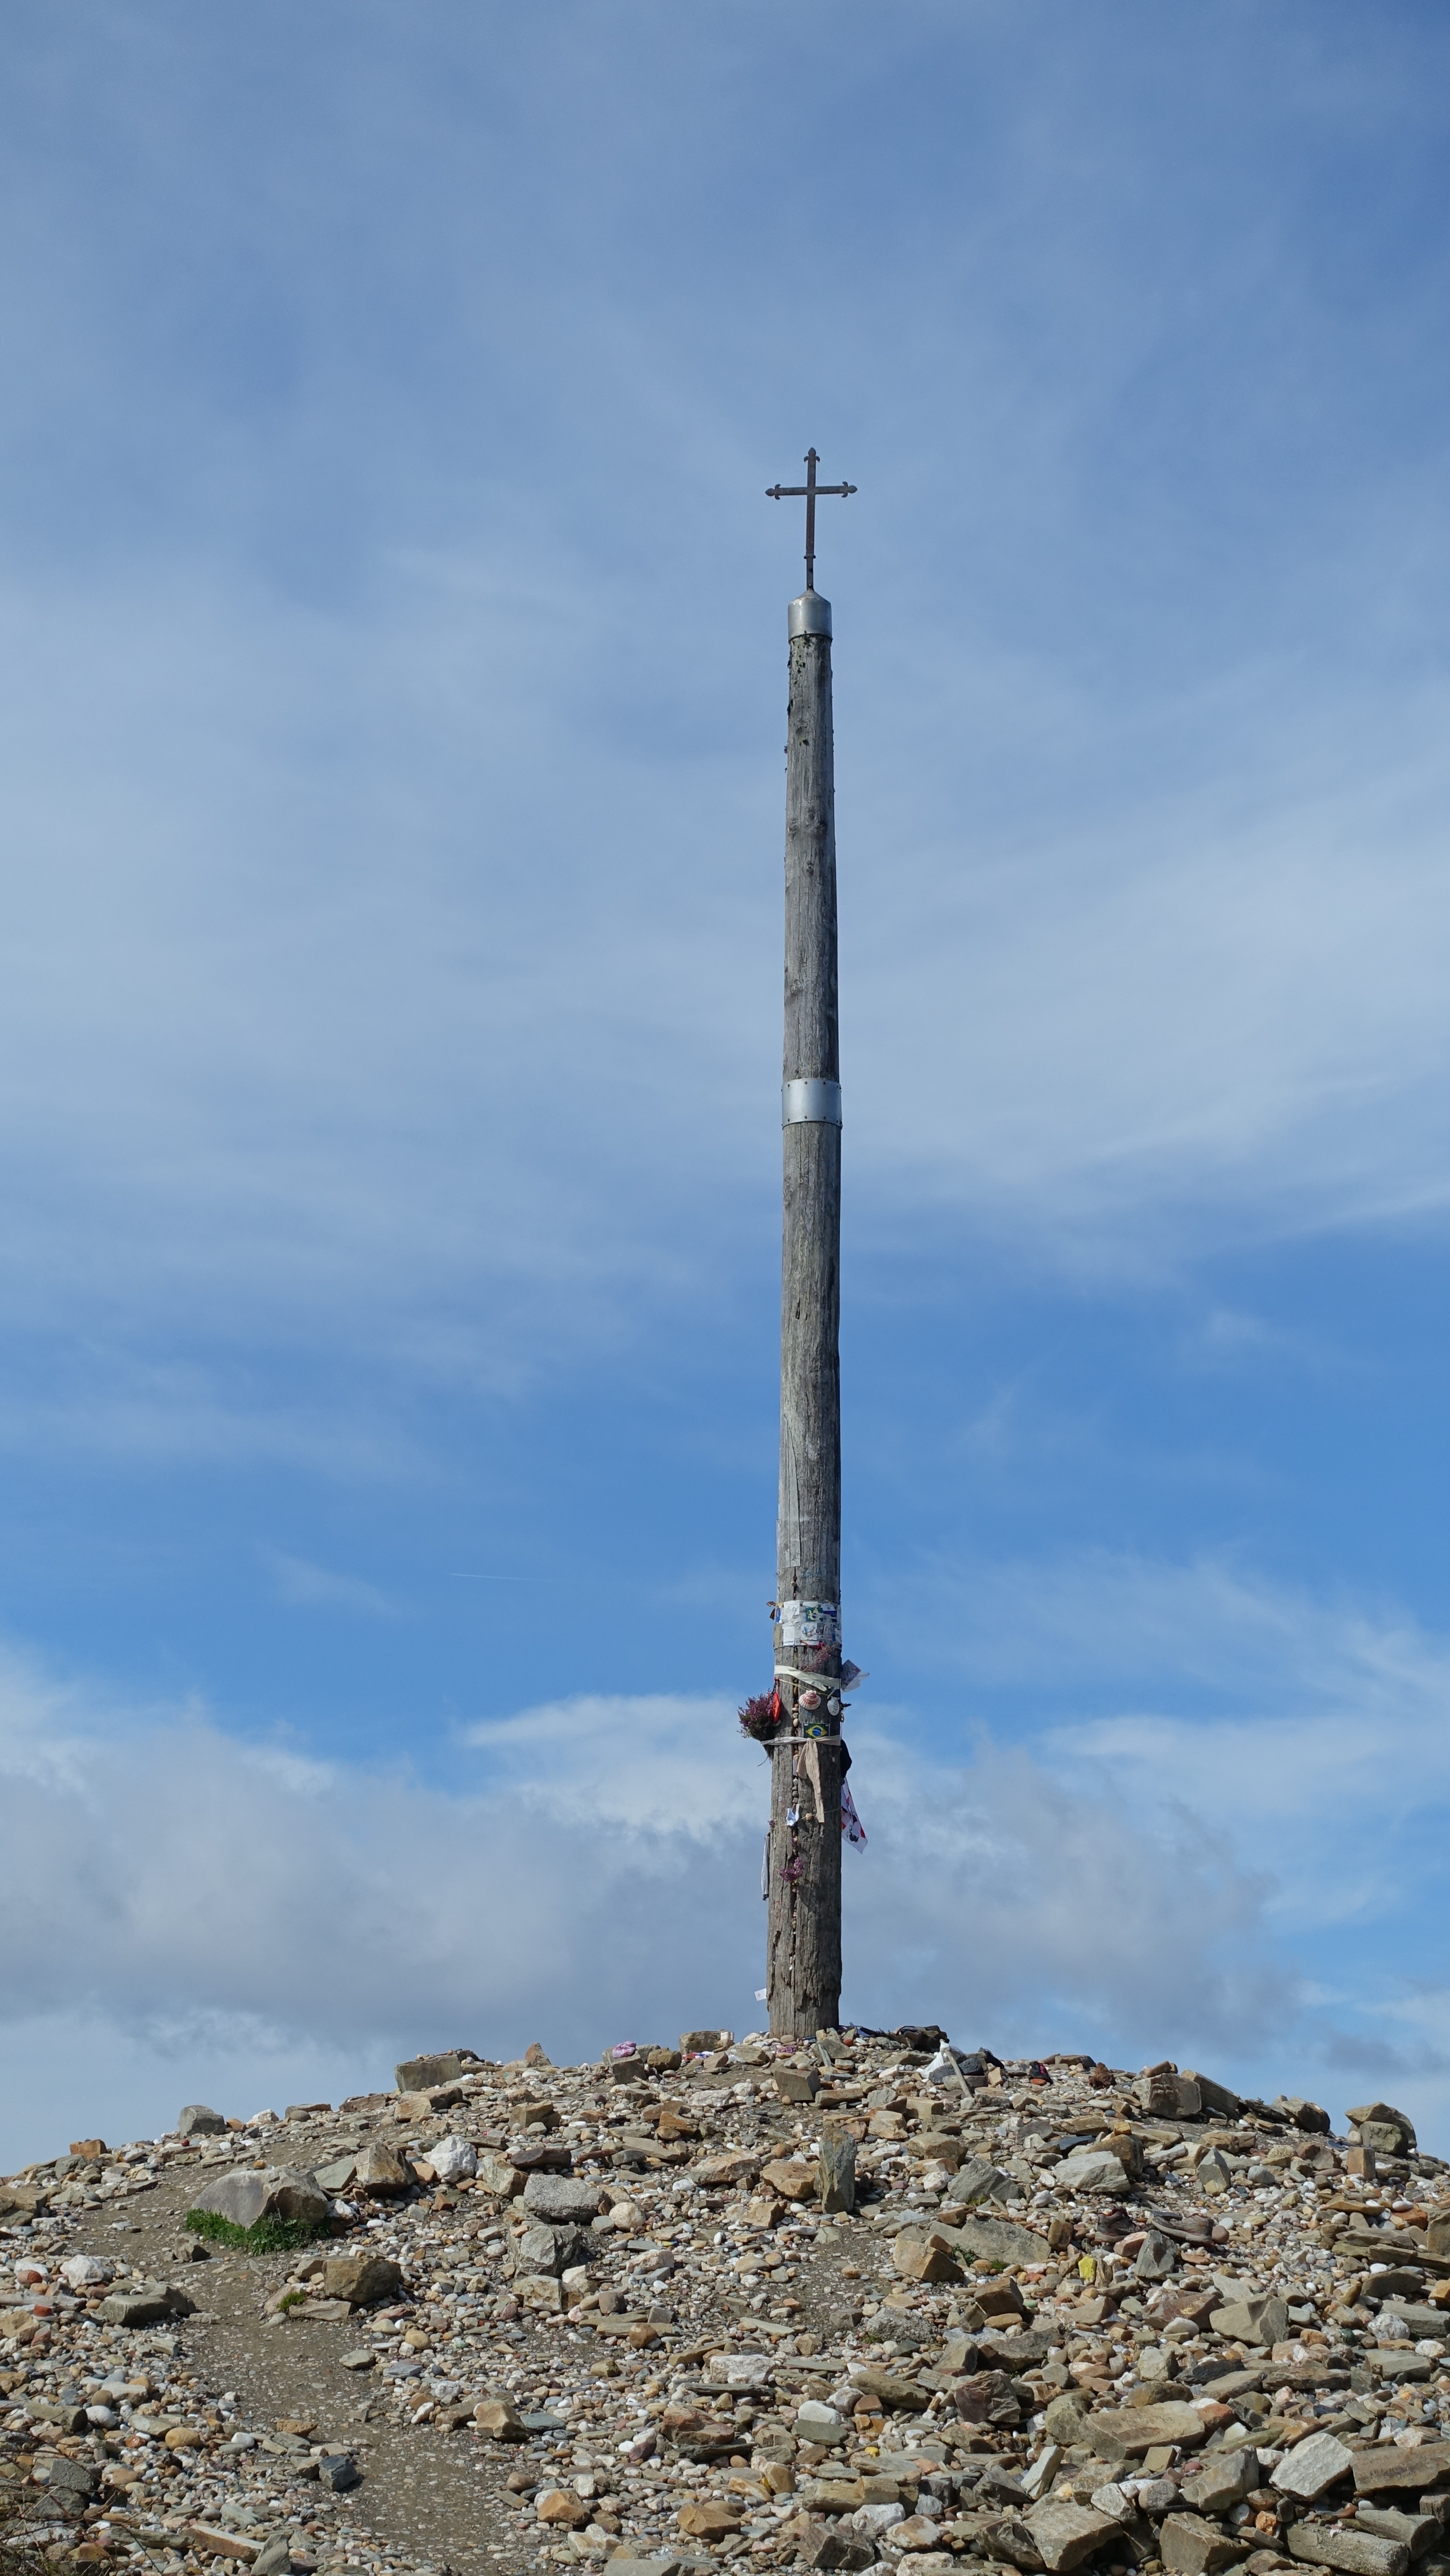
sea, mountain, sky, wind, monument, tower, mast, cross, spire, pilgrimage, jakobsweg, camino de santiago, cruz de ferro